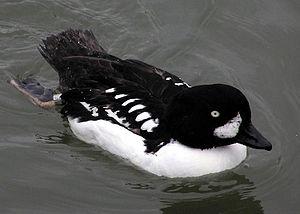
Le Garrot d'Islande est une espèce d'oiseaux de la famille des Anatidae.
La réserve aquatique de l'Estuaire-de-la-Rivière-Bonaventure est une réserve aquatique du Québec, au Canada, située à proximité de la ville de Bonaventure dans la péninsule gaspésienne. Cette aire protégée de 218,73 ha a pour mission de préserver l'estuaire de la rivière Bonaventure, l'un des dix barachois estuariens au Québec. On trouve sur les îles de l'estuaire plusieurs espèces rares au Québec dont la gentiane de Macoun, l'aster d'Anticosti et la muhlenbergie de Richardson ainsi que vingt-sept autres espèces végétales rares en Gaspésie.
Le parc national des Grands-Jardins est un parc national du Québec, situé dans le territoire non organisé de Lac-Pikauba, dans la municipalité régionale de comté de Charlevoix, dans la région administrative de la Capitale-Nationale, au Québec, Canada.